Question: Please indicate a possible affordance area of drink_with_bottle that can be used for holding
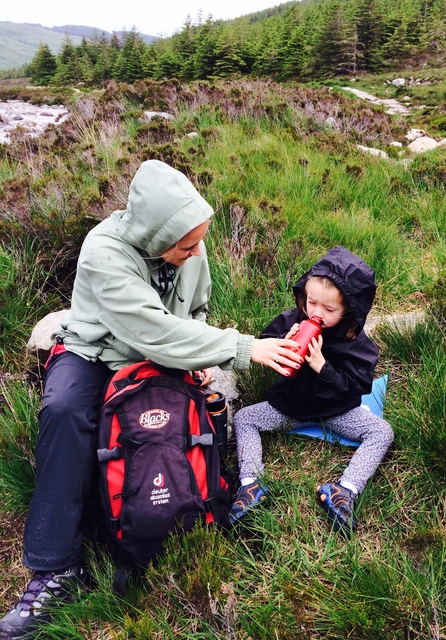
Answer: [266.91, 311.579, 325.857, 372.932]